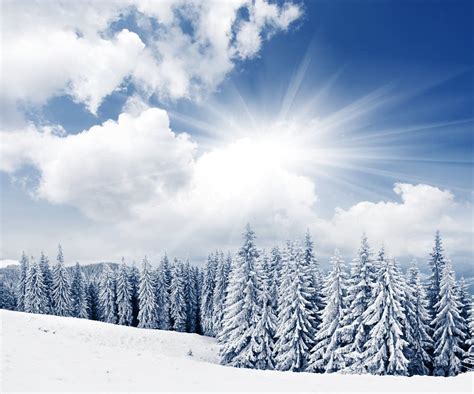
Weather: snow or frosty